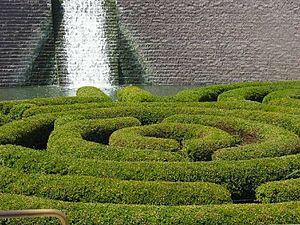
Chute d'eau du Musée Getty à Los Angeles.